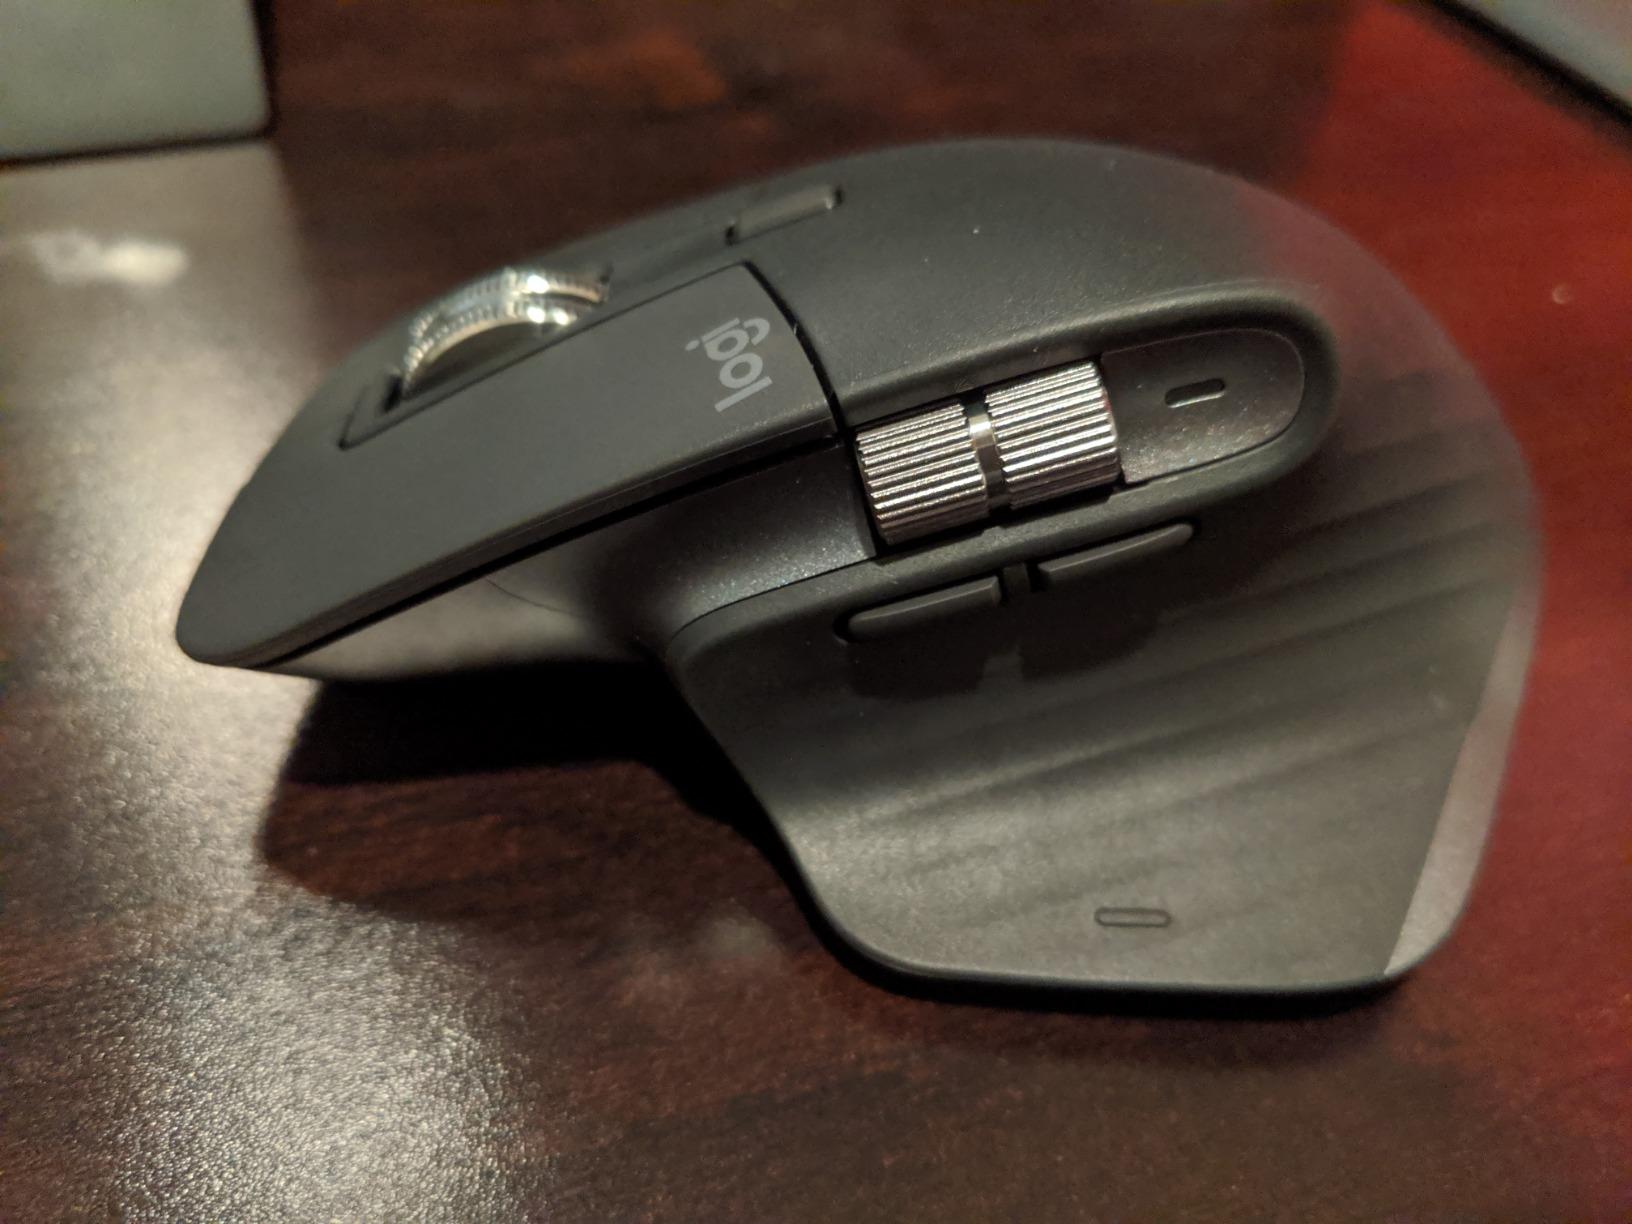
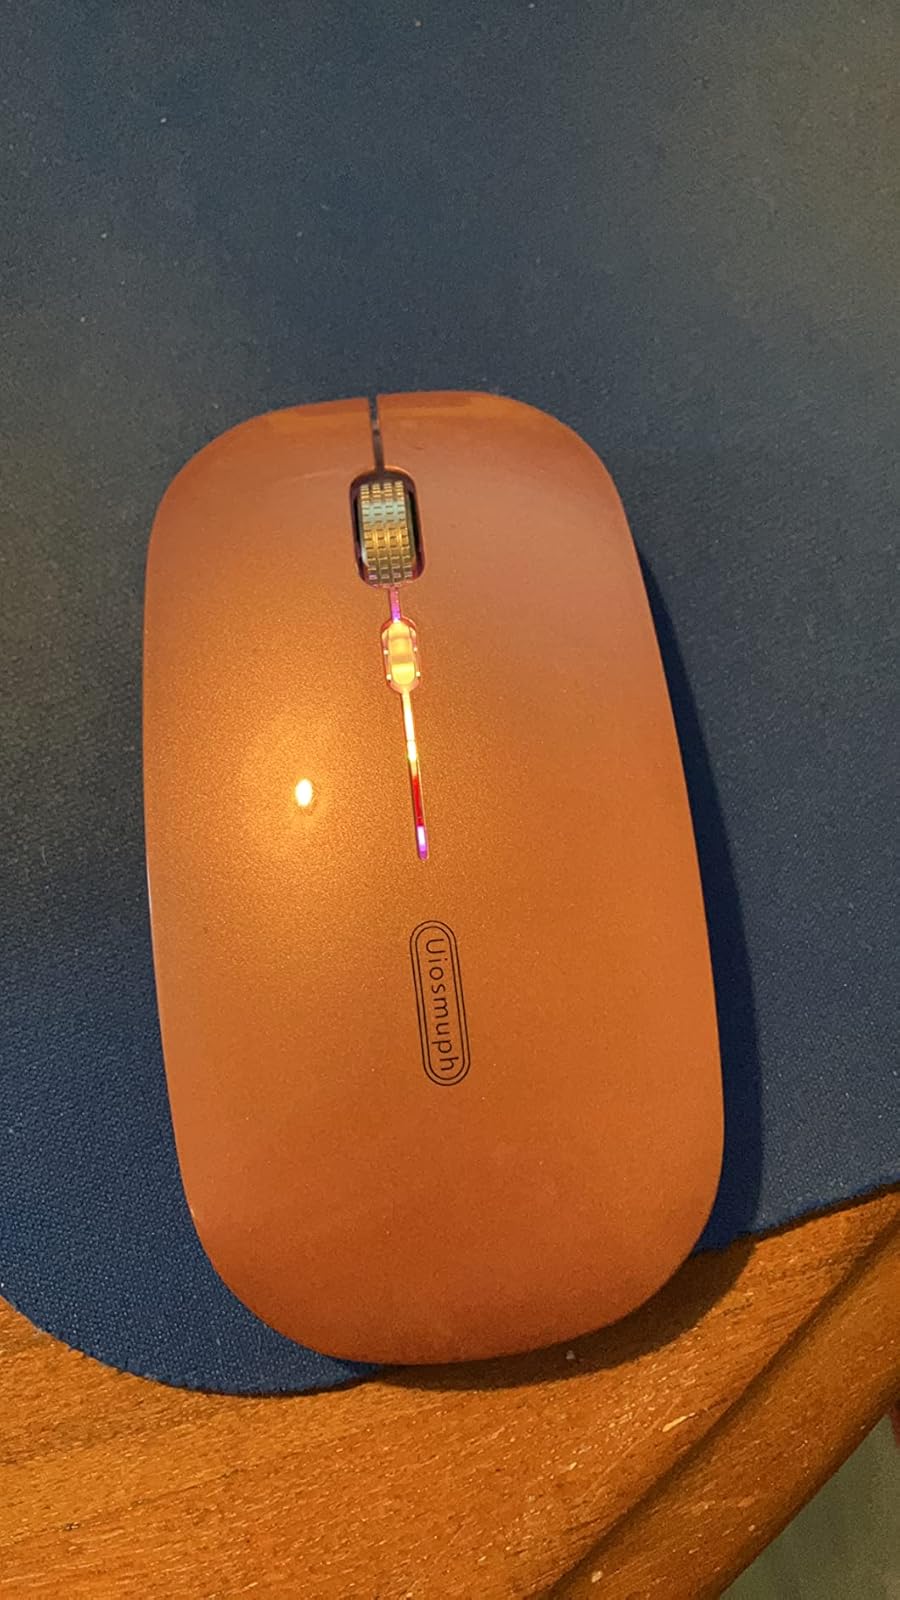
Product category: mouse
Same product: no